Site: brandenburg
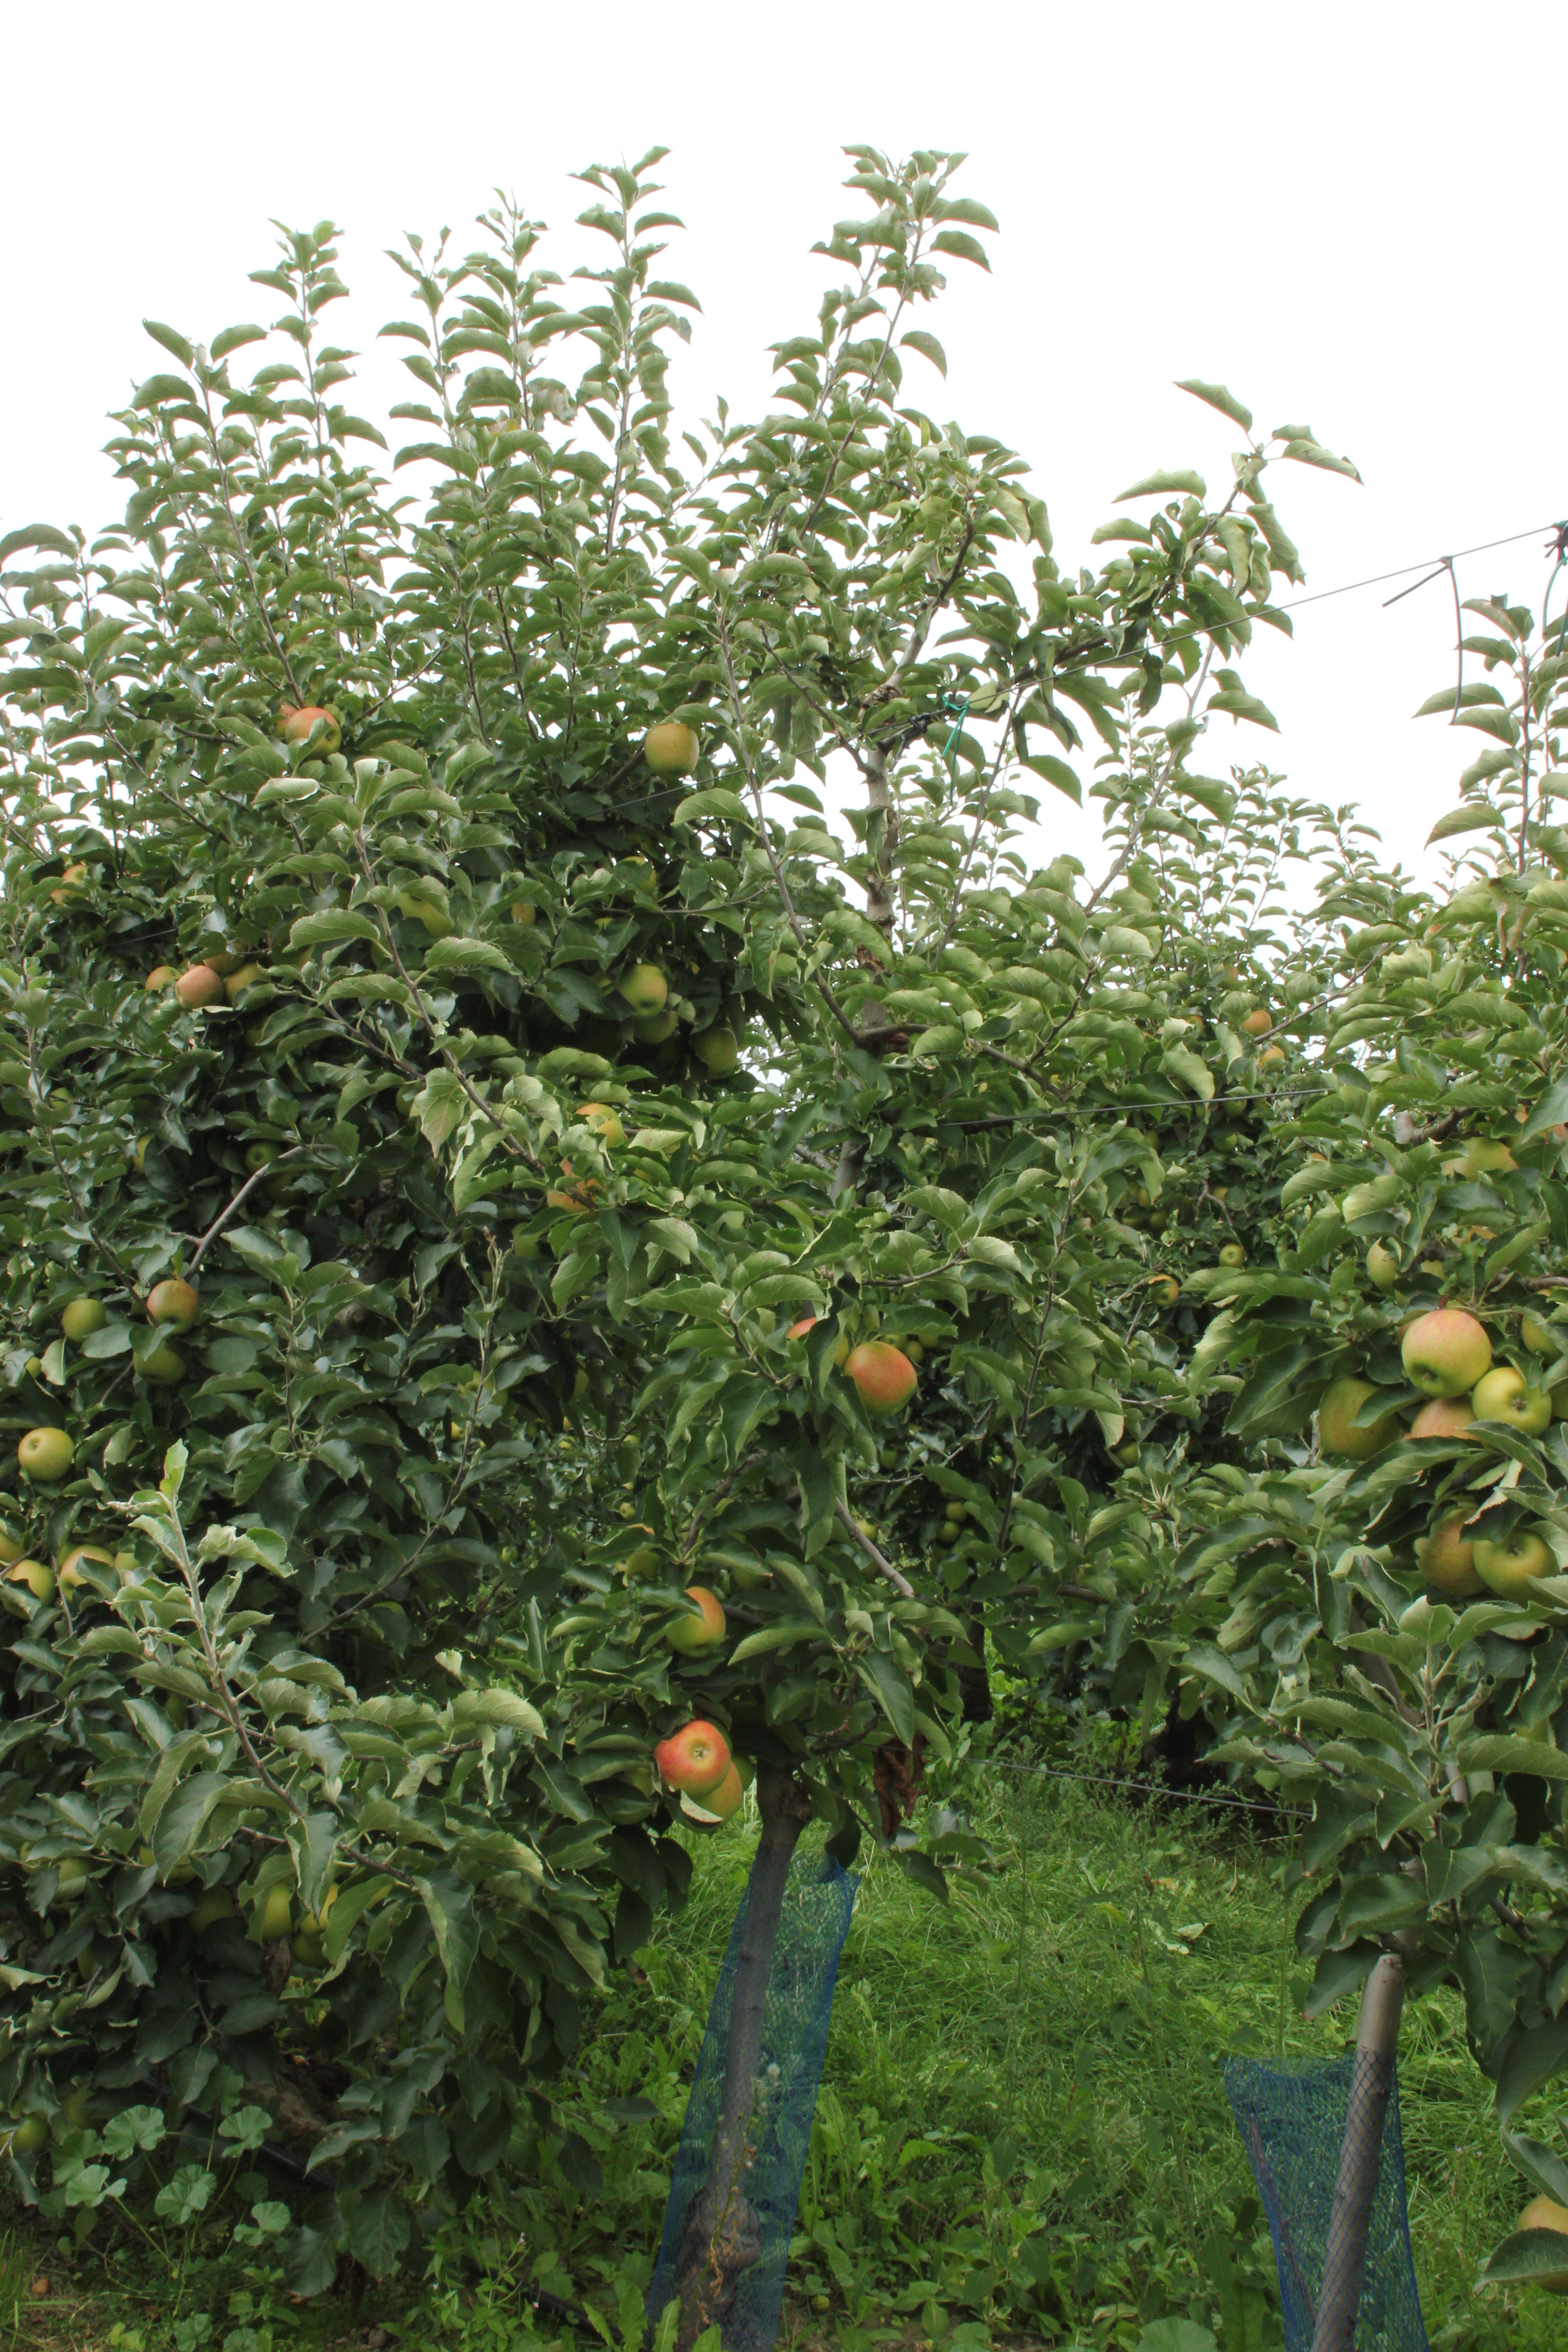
Growth stage (BBCH 87): Maturity of fruit and seed